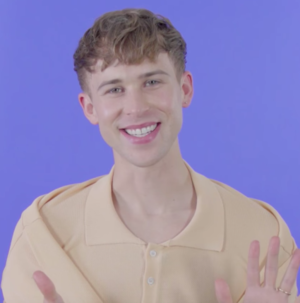
Tommy Dorfman est un acteur américain connu pour avoir interprété le rôle de Ryan Shaver dans la série 13 Reasons Why, produite par Netflix.